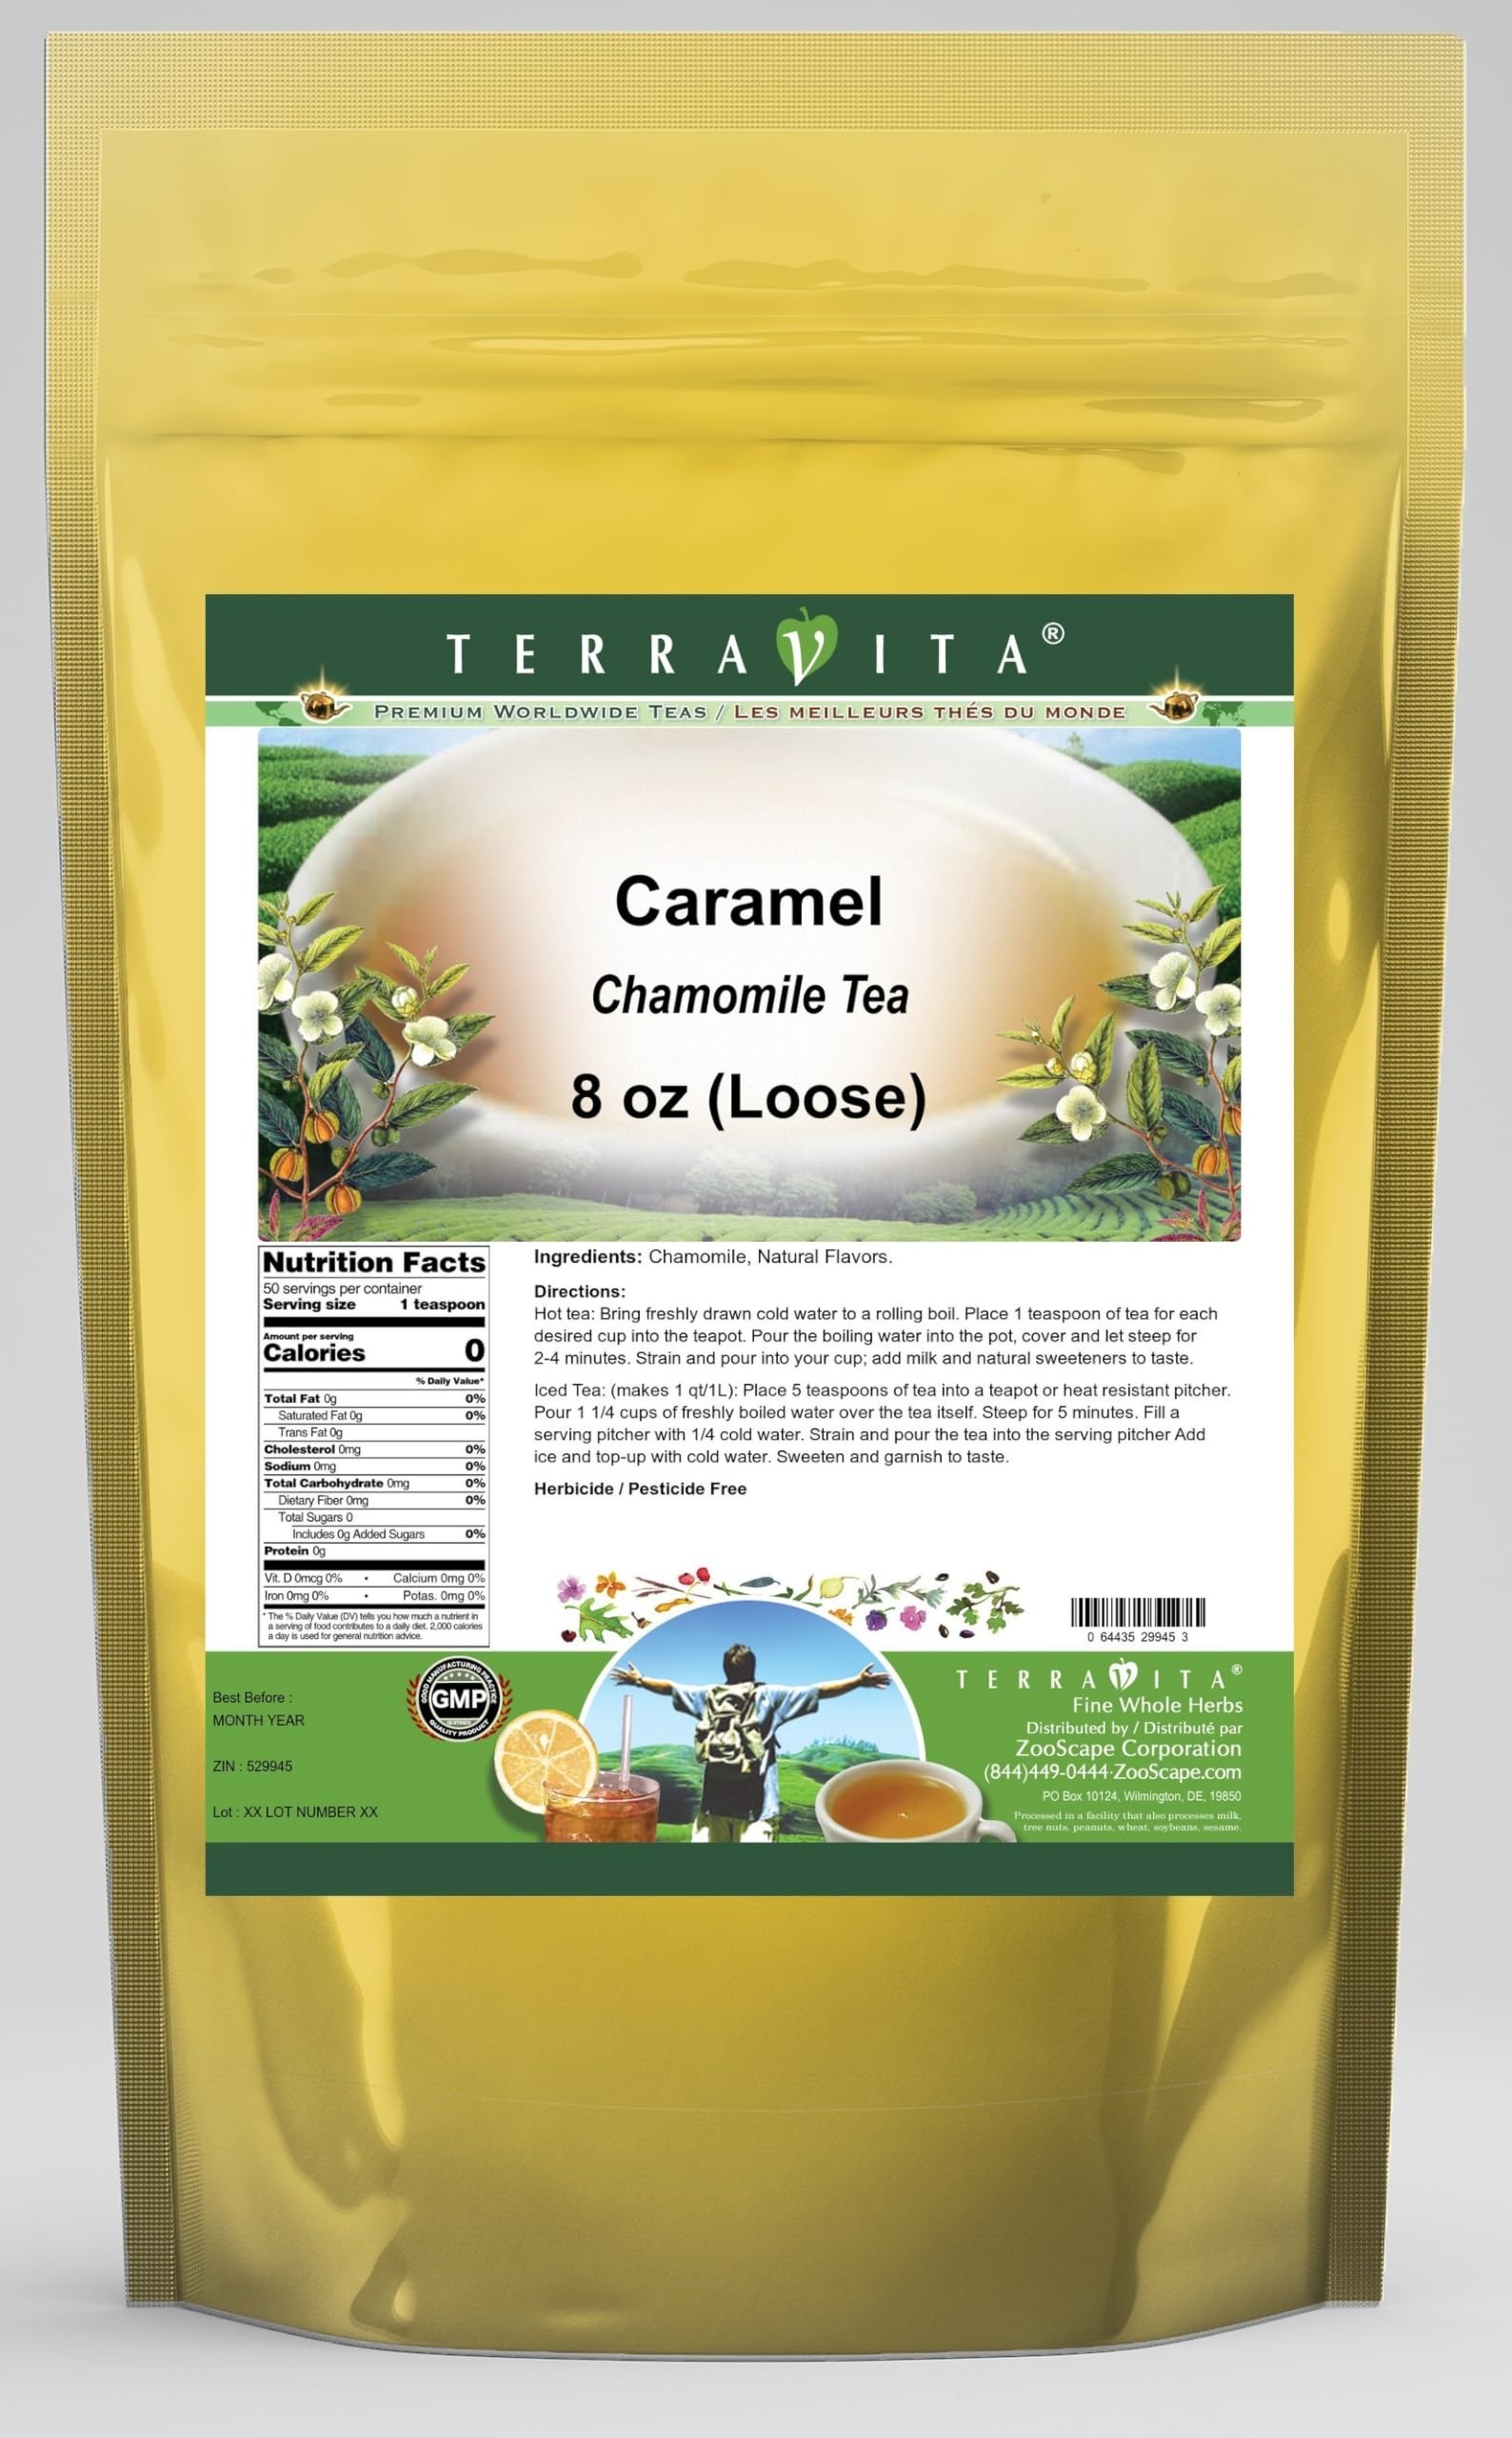
Item Name: Caramel Chamomile Tea (Loose) (8 oz, ZIN: 529945) - 3 Pack
Bullet Point 1: Our Caramel Chamomile Tea is a delicious flavored Chamomile tea you will enjoy anytime! - Ingredients: Chamomile tea and natural caramel flavor.
Bullet Point 2: No fillers.
Bullet Point 3: Manufacturer: TerraVita
Bullet Point 4: Size: 8 oz
Bullet Point 5: Loose Leaf Chamomile Tea - Packed in a convenient upright pouch!
Product Description: Our Caramel Chamomile Tea is a delicious flavored Chamomile tea you will enjoy anytime! - Ingredients: Chamomile tea and natural caramel flavor. - Hot tea brewing method: Bring freshly drawn cold water to a rolling boil. Place 1 teaspoon of tea for each desired cup into the teapot. Pour the boiling water into the pot, cover and let steep for 2-4 minutes. Strain and pour into your cup; add milk and natural sweeteners to taste. - Iced tea brewing method: (to make 1 liter/quart): Place 5 teaspoons of tea into a teapot or heat resistant pitcher. Pour 1 1/4 cups of freshly boiled water over the tea itself. Steep for 5 minutes. Fill a serving pitcher with 1/4 cold water. Strain and pour the tea into the serving pitcher Add ice and top-up with cold water. Sweeten and garnish to taste. - TerraVita is an exclusive line of premium-quality, natural source products that use only the finest, purest and most potent ingredients found around the world. TerraVita is hallmarked by the highest possible standards of purity, potency, stability and freshness. All of our products are prepared with the highest elements of quality control, from raw materials through the entire manufacturing process, up to and including the moment that the bottles or bags are sealed for freshness and shipped out to you. Our highest possible standards are certified by independent laboratories and backed by our personal guarantee. - TerraVita exists to meet and ensure your family's health and wellness without the harmful effects of chemicals and health products. We strive to make all of our products affordable and reliable and are constantly searching the market to maintain our affordability and to look for new ways to serve you and the ones you love. TerraVita has become a trusted household name for many families
Value: 24.0
Unit: Ounce

Price: 81.92